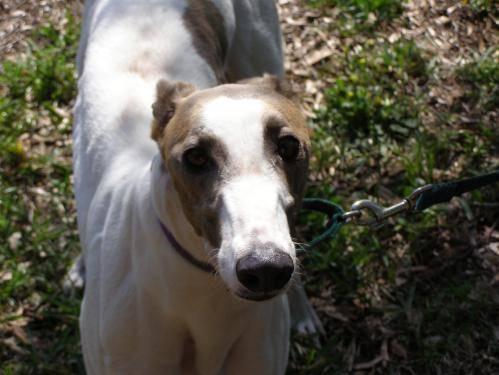
dog